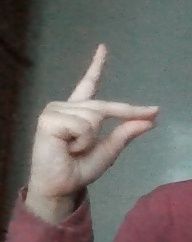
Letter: ta